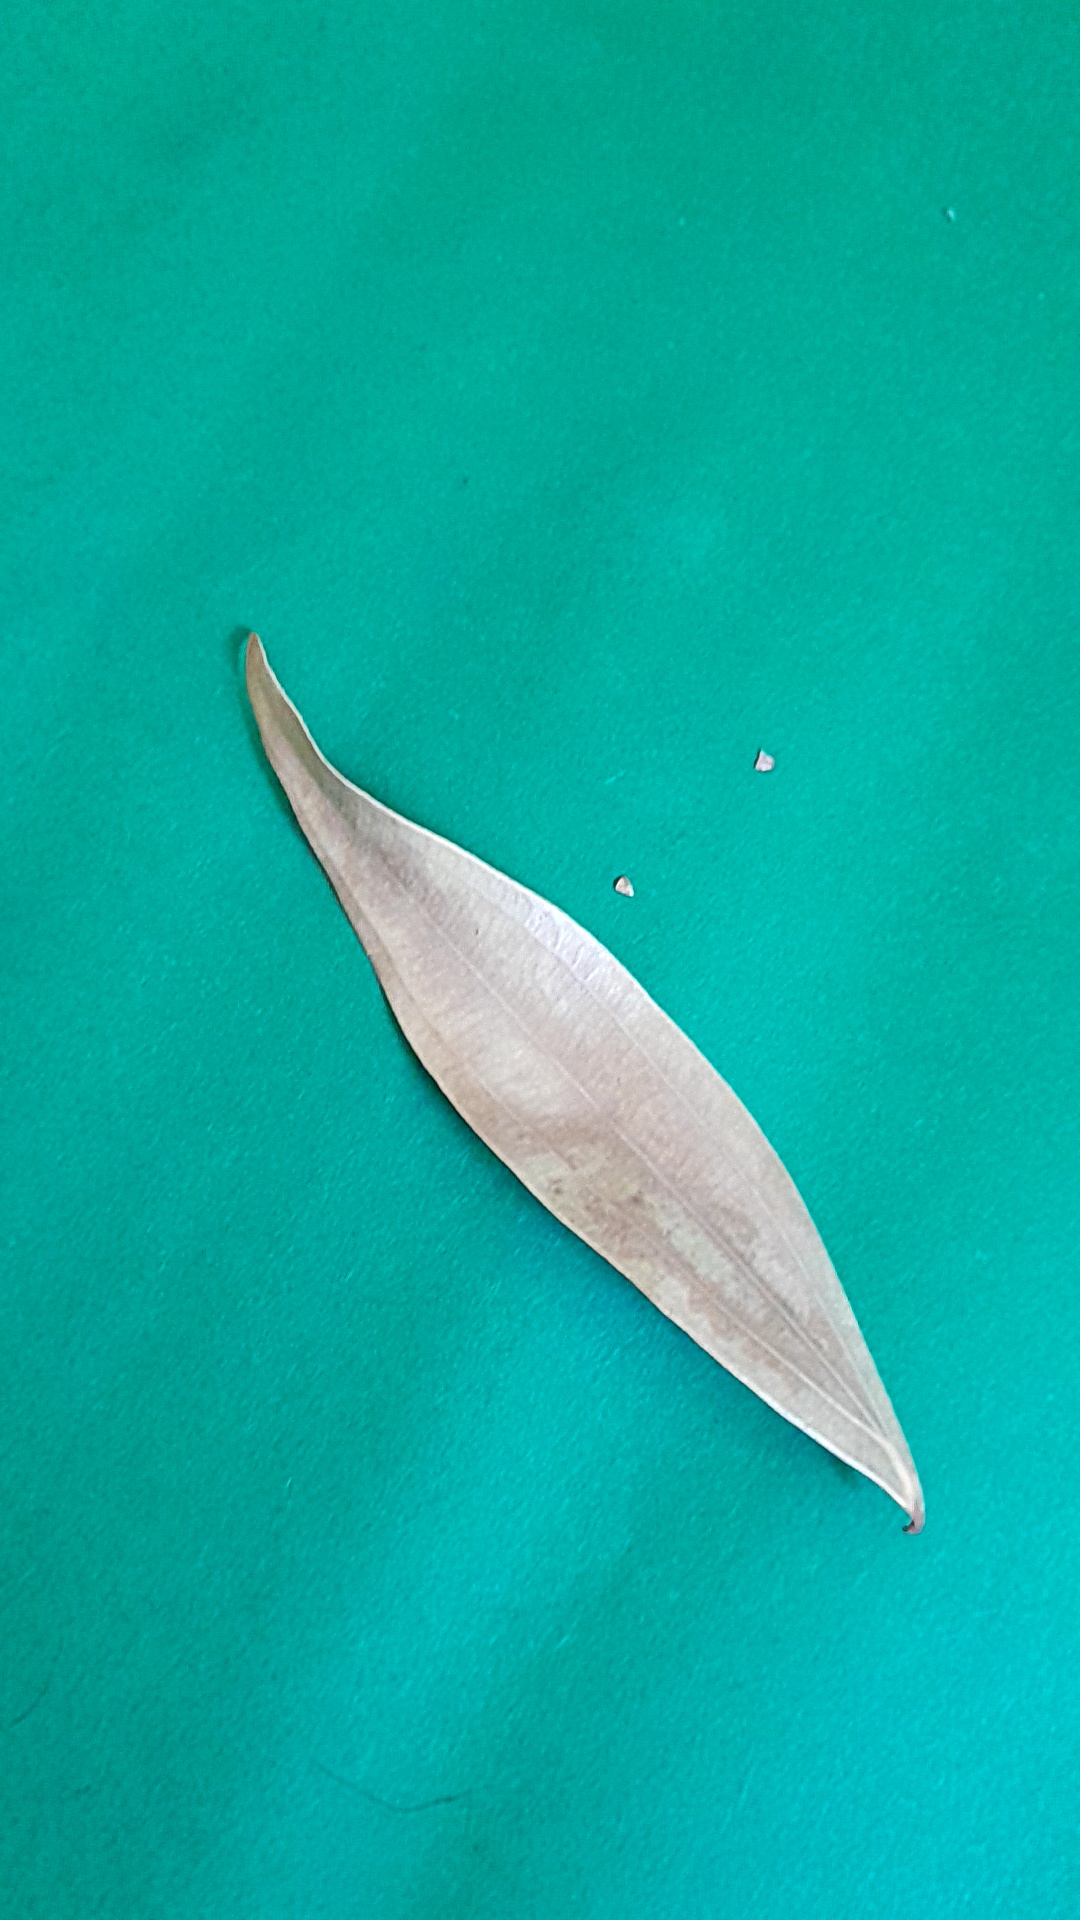
Label: Dry Leaf